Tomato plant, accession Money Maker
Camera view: tilt-top (135 deg); turntable rotation: 210 degrees
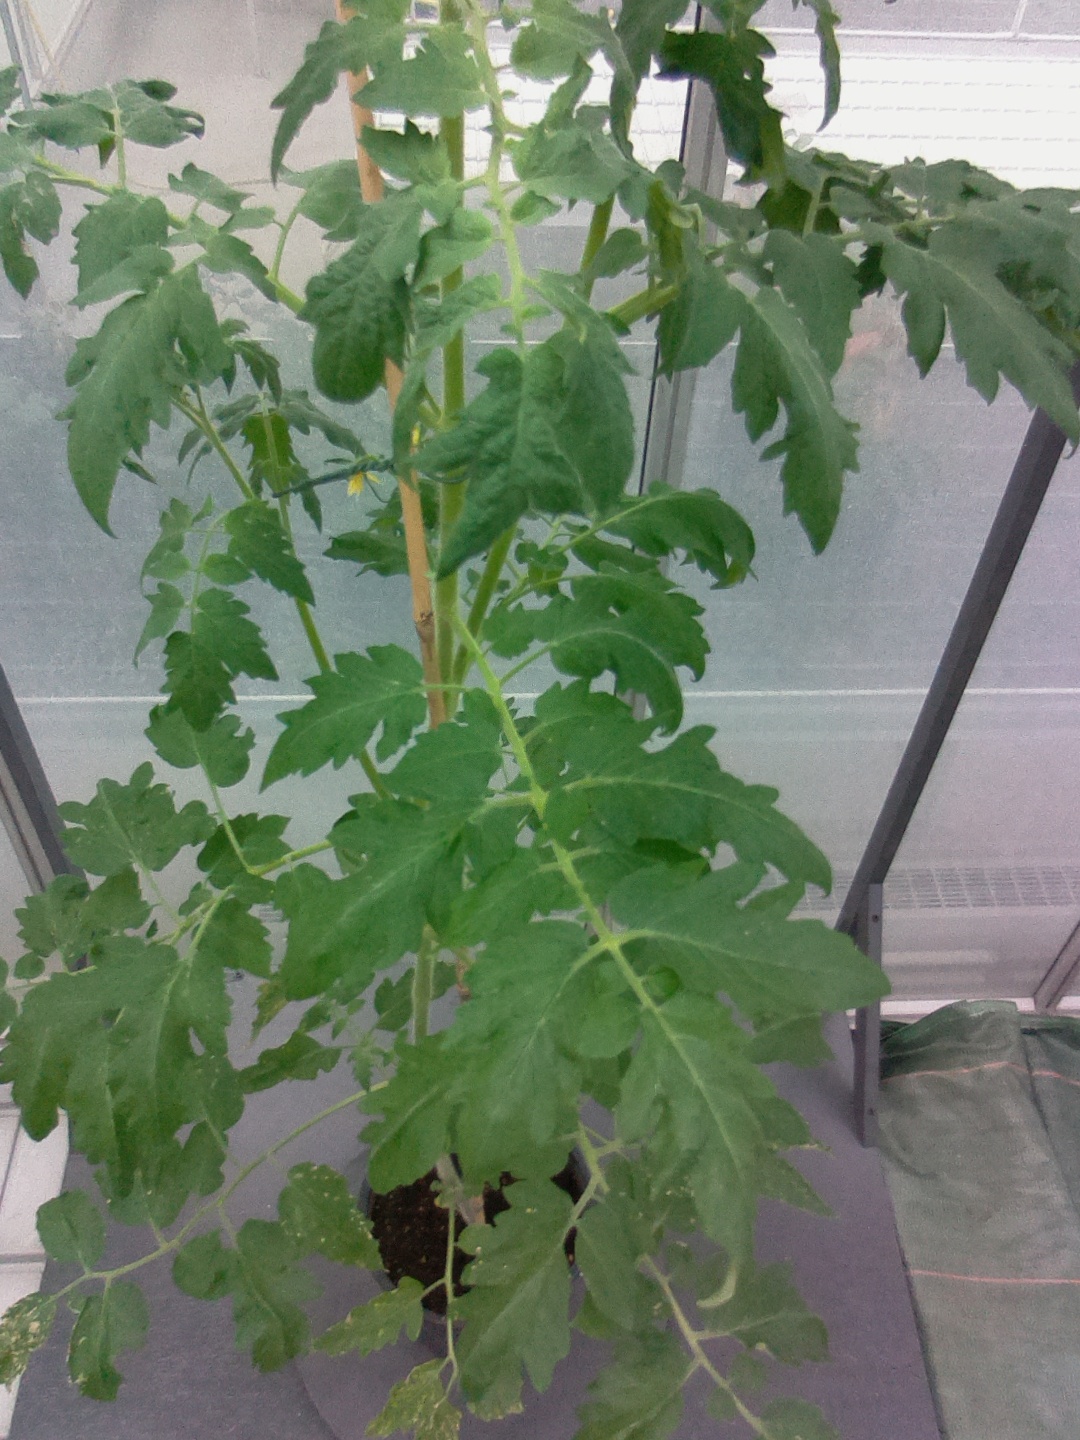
BBCH growth stage 68: Full flowering, 80%-90% of flowers open, more petals falling